Creswell Eastman

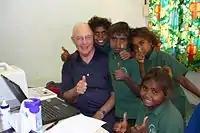
Aboriginal children from Balgo settlement in Western Australia examined by thyroid ultrasound 2004

Eastman and others undertook the National Iodine Nutrition Survey from 2003 to 2005 in Australia, confirming that iodine deficiency has re-emerged in Australia. However, for logistical reasons the Northern Territory was not included. As a result of this study, legislation made it mandatory to use iodized salt in all bread made in Australia, (excluding "organic bread") from September 2009. While Eastman agreed that the addition of iodized salt to bread had helped the situation, he remained very concerned about the iodine intake of Australian pregnant and lactating women and also for the inhabitants of remote communities in the Northern Territory and northwest Western Australia.